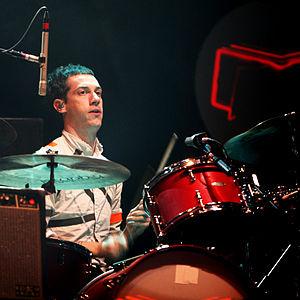
Jeremy Gara est un musicien canadien. C'est le batteur du groupe Arcade Fire.